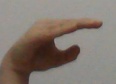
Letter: jeem